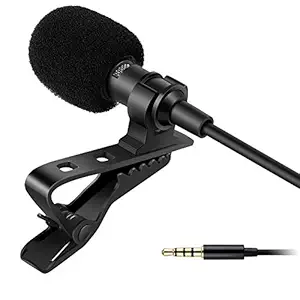
HUMBLE Dynamic Lapel Collar Mic Voice Recording Filter Microphone for Singing Youtube SmartPhones
Category: Computers&Accessories
Price: 199 (list price: 499)
Rating: 3.3 (2,804 ratings)
About this product: SOUND RECORDING: With the Miracle Sound Microphone you can finally create the perfect videos and audio files on your smartphone and tablet. Pristine sound without .effort, no matter where you are.|SIMPLE OPERATION: Precise Design and Convenient Carrying.|EASY TO USE: Clip-on design, easy to clip it to your shirt, collar or placed in small pockets.|CONNECTOR: The 3.5mm type jack can be connected to PC / Laptop / wireless microphone transmitter with 3.5mm line-in / mic in.|USE FOR: Youtube, Interview, Recording, Podcasting, Conference call. Now you can instantly reproduce your voice, no additional plugs or batteries needed.